Dressage

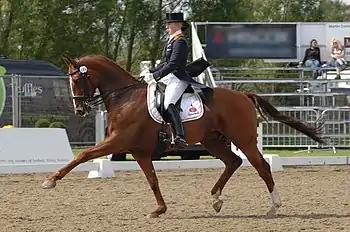
An upper-level dressage horse at the extended trot.

Dressage competitions consist of a series of individual tests with an increasing level of difficulty. The most accomplished horse and rider teams perform FEI tests, written by the international equestrian governing body called the Fédération Équestre Internationale or FEI. The highest level of modern competition is at the Grand Prix level. This is the level test ridden in the prestigious international competitions (CDIs), such as the Olympic games, Dressage World Cup, and World Equestrian Games. Dressage governed by the rules of the FEI include the following levels: "small tour" (Prix St. Georges and Intermediate I) Intermediate A, Intermediate B and "big tour" (Intermediate II, Grand Prix and Grand Prix Special).